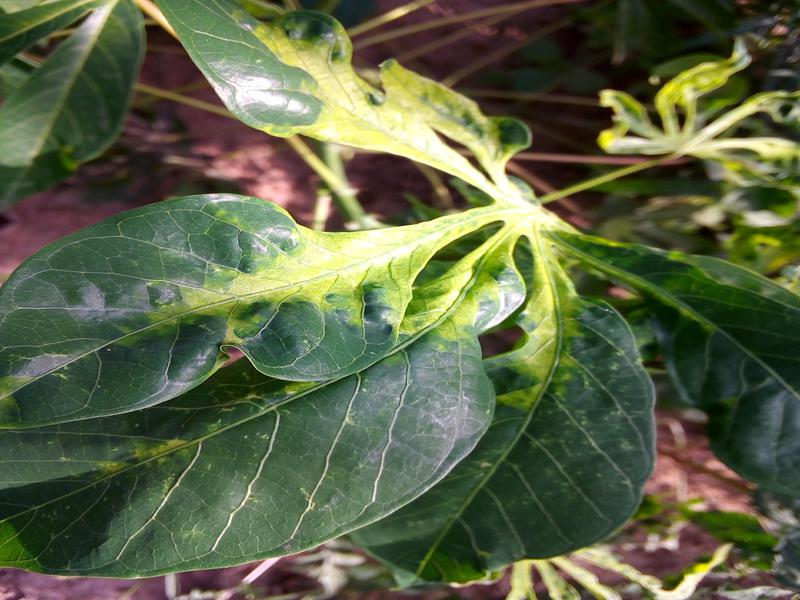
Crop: cassava
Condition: mosaic_disease